Homeless People

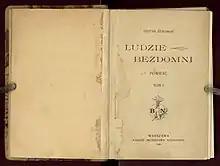

The Homeless or Homeless People (Polish: "Ludzie bezdomni") is a novel written by Stefan Żeromski in 1899 in Zakopane, Poland, published for the first time in 1900. It introduces readers to the life and social work of the young doctor Tomasz Judym, as well as his love of Joanna Podborska. The novel is set at the end of the 19th century and presents the concept of personal devotion and working for the common people.